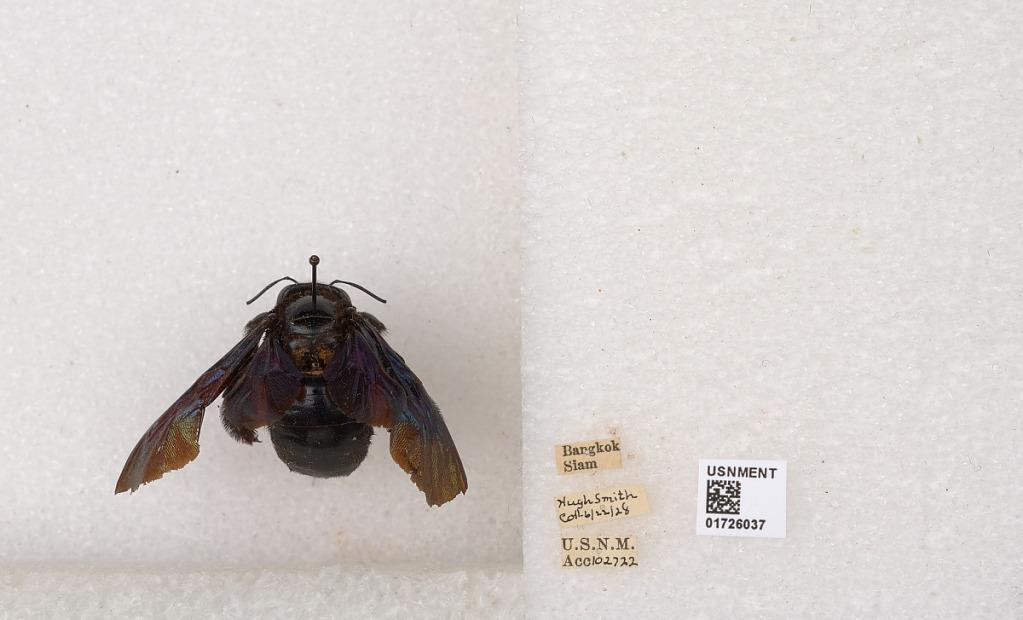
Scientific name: Xylocopa (Biluna) iridipennis Lepeletier
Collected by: H. Smith
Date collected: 1929-6-22
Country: Thailand
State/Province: Bangkok
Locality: Bangkok